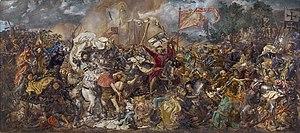
Jan Alojzy Matejko, né le 28 juillet 1838 à Cracovie et mort le 1ᵉʳ novembre 1893 dans la même ville, est un peintre polonais.
Ulrich von Jungingen fut le vingt-sixième grand maître de l’ordre Teutonique de 1407 à 1410. Il est le plus jeune frère de Konrad von Jungingen.
Frédéric V de Zollern, mort le 24 mai 1289 au Burg Hohenzollern, fut comte de Zollern de 1251/1255 à 1289.
Casimir V de Poméranie parfois nommé également Casimir VI par l'historiographie ancienne, né vers 1380 et mort le 14 avril 1435, fut duc de Poméranie-Szczecin de 1413 à 1435